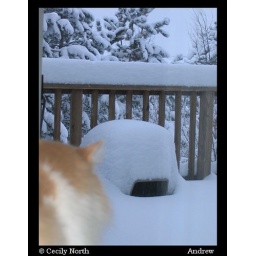
The dog house (since we don't have a dog) covered in snow.